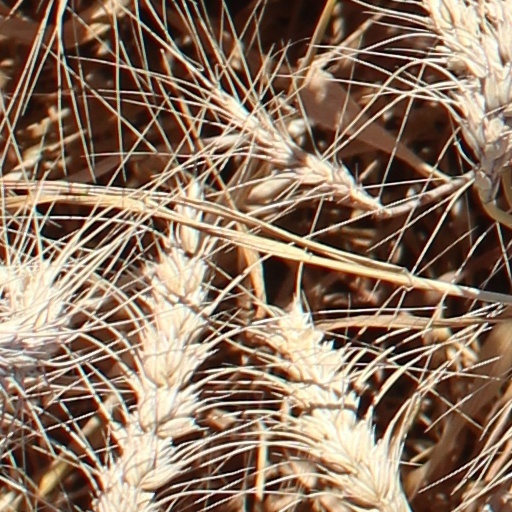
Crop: wheat